Carl Nelson (wrestler)

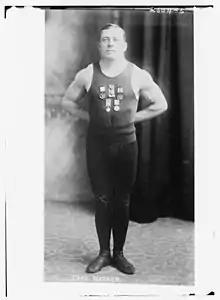

Carl Nelson was a Danish Greco-Roman wrestler. He was the European welterweight champion.